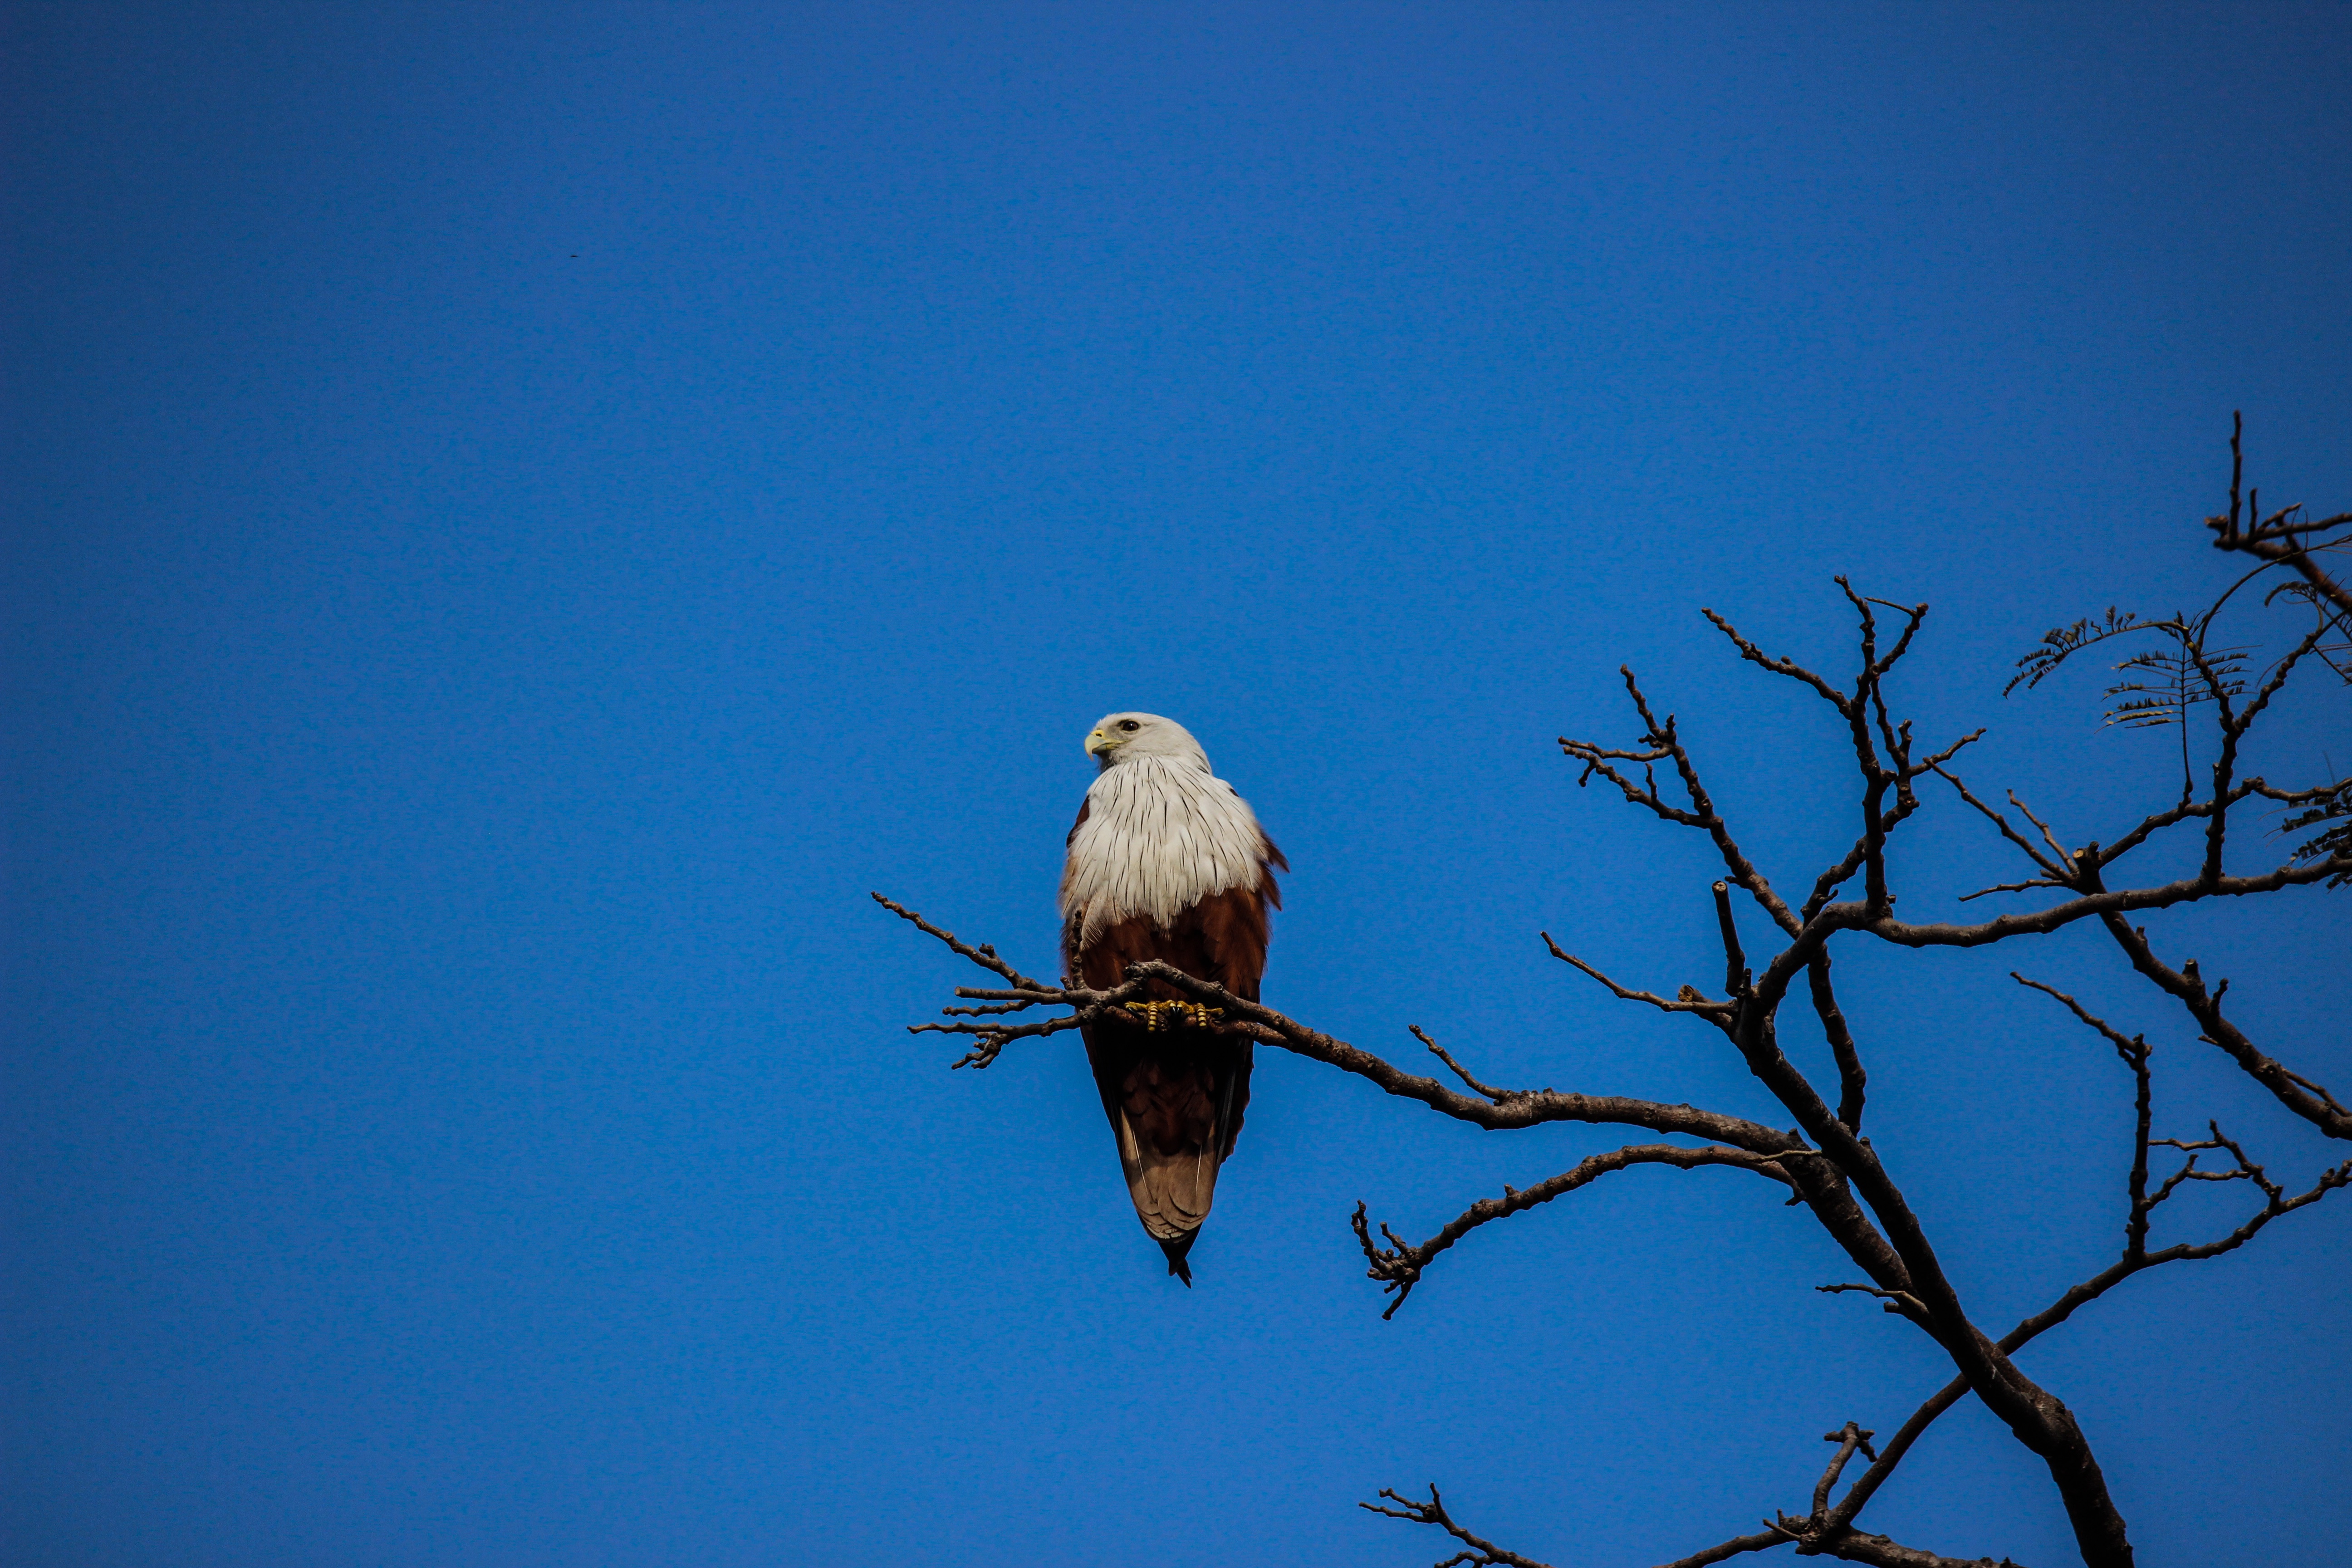
nature, branch, bird, wing, sky, eagle, fauna, bird of prey, bald eagle, vertebrate, perching bird